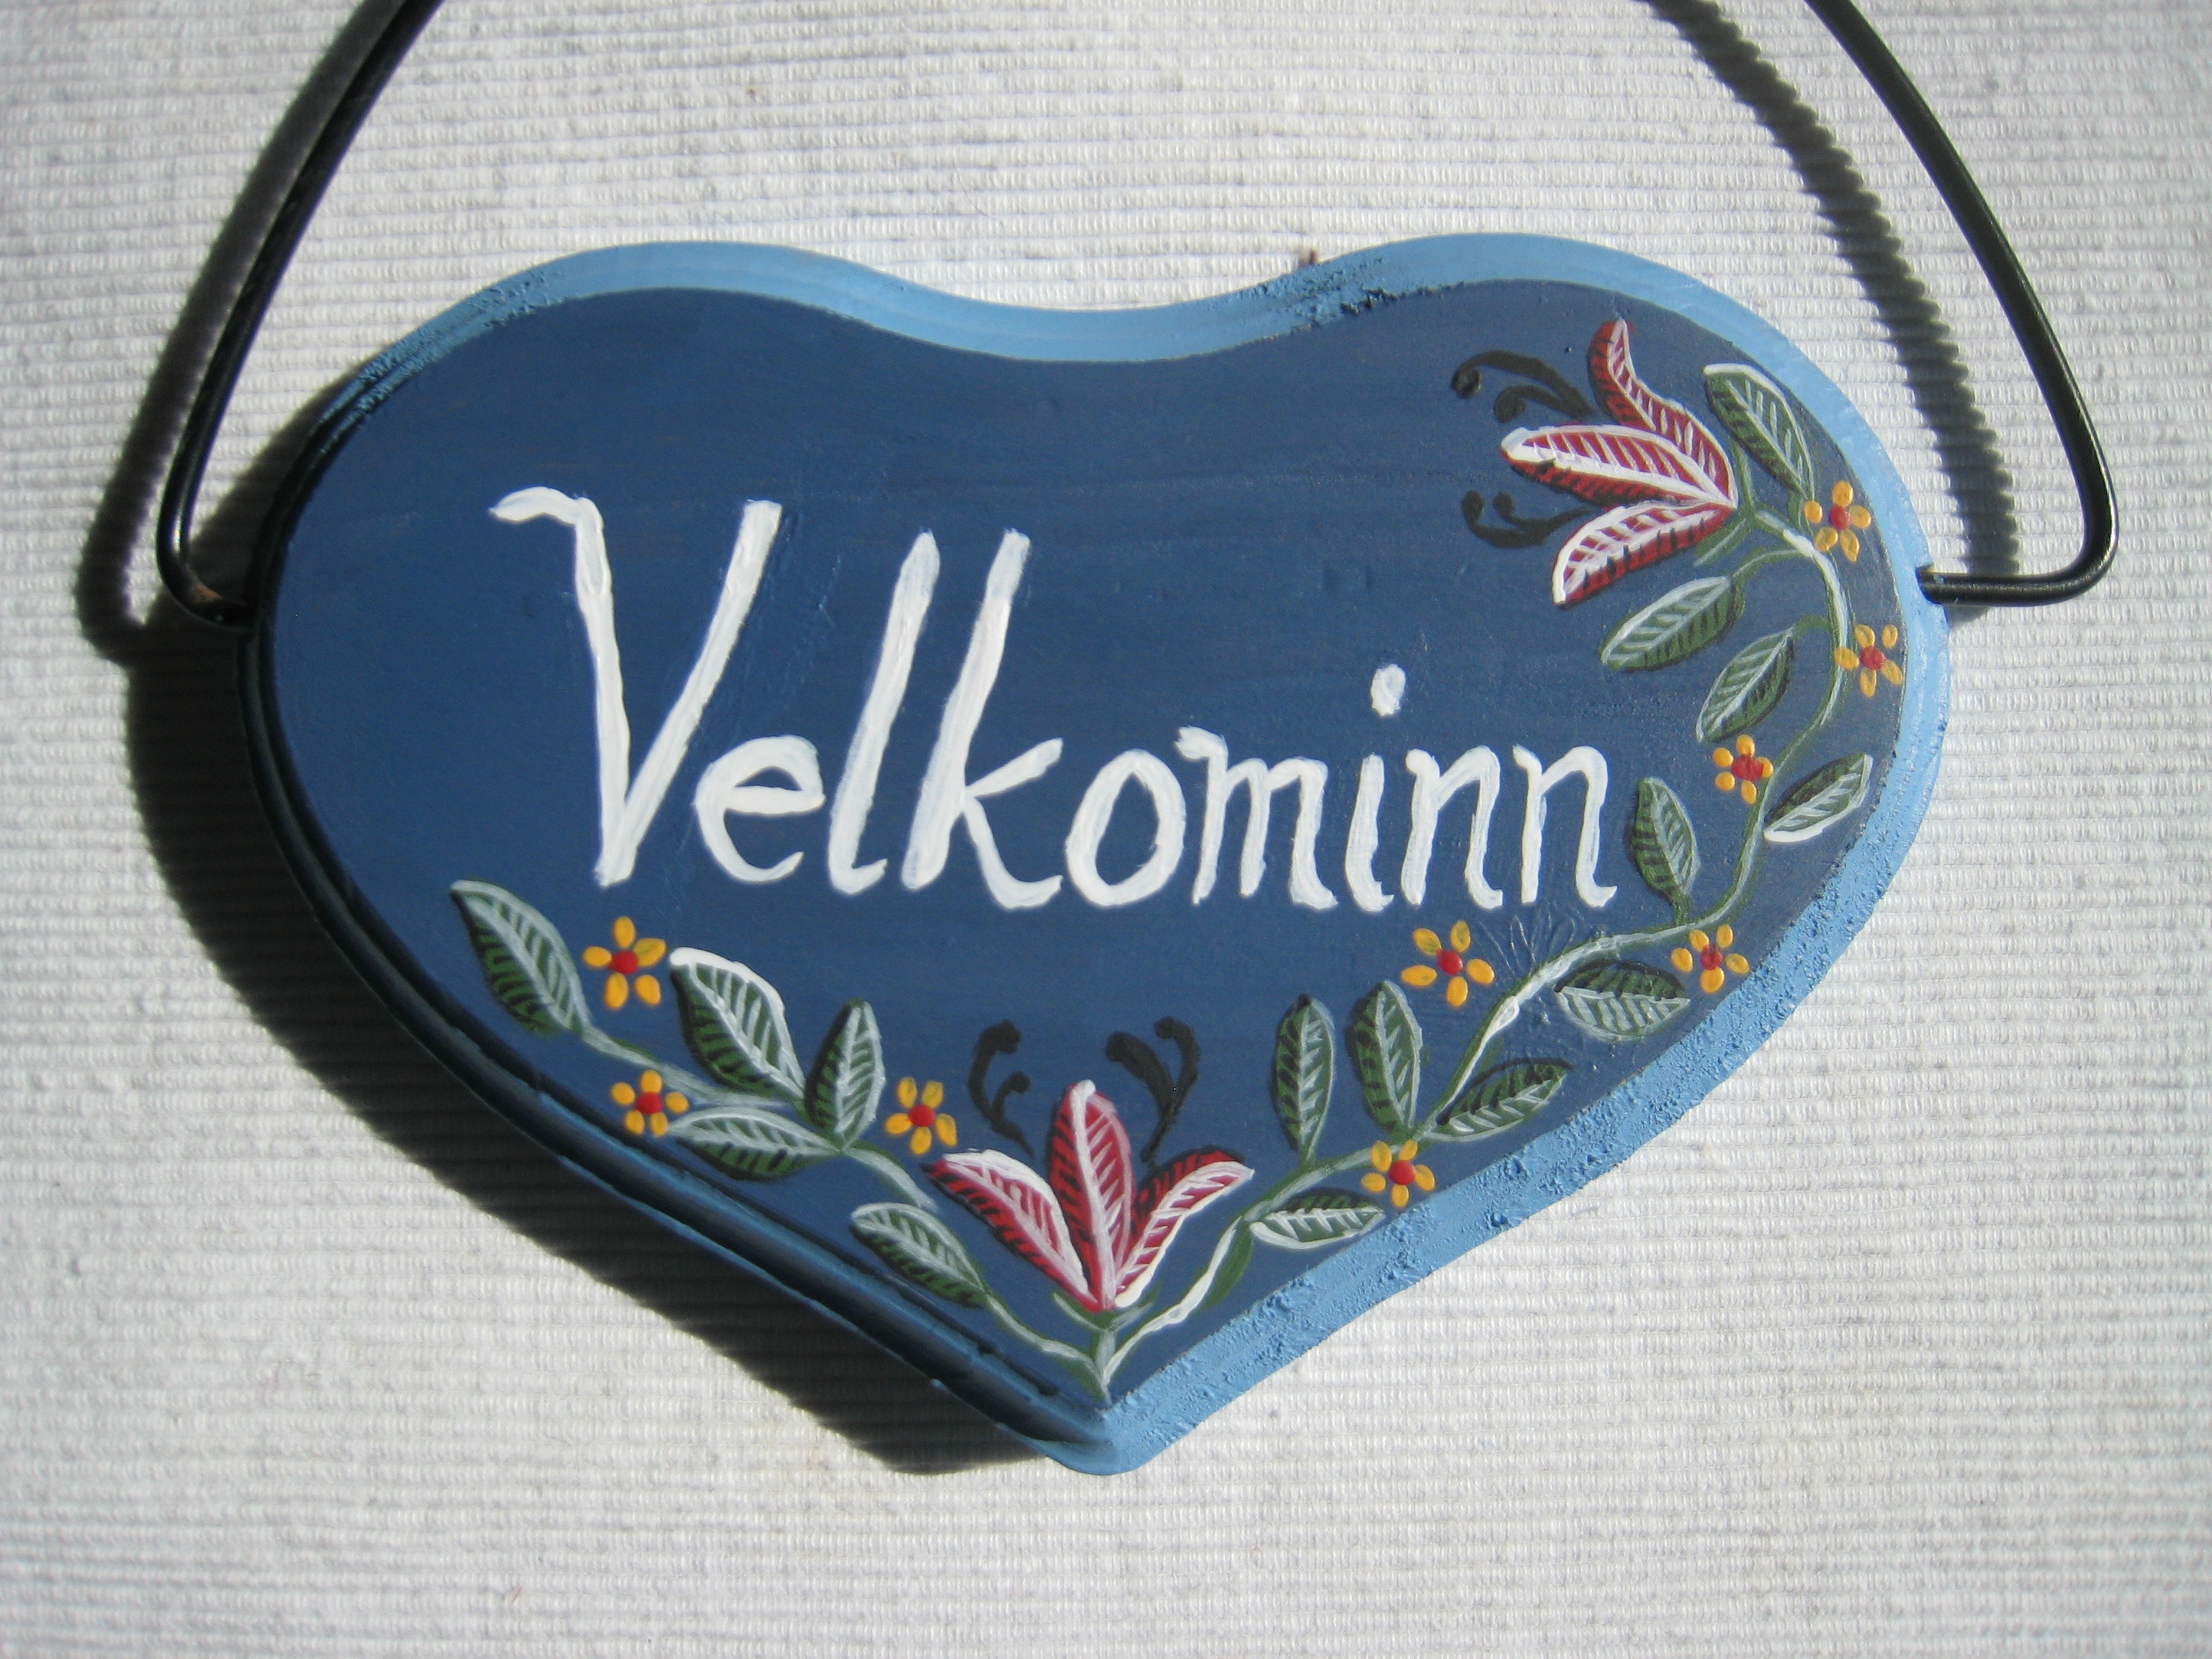
sign, shop, blue, art, glasses, organ, folk, door plate, fashion accessory